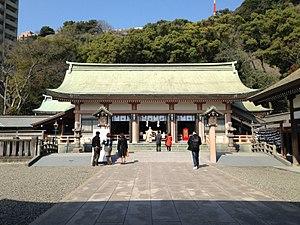
Le Terukuni-jinja est un sanctuaire shinto situé dans la ville de Kagoshima, préfecture de Kagoshima, au Japon. Ce sanctuaire est considéré comme un lieu de résidence pour le kami de Shimazu Nariakira dont le nom posthume est Terukuni Daimyōjin.